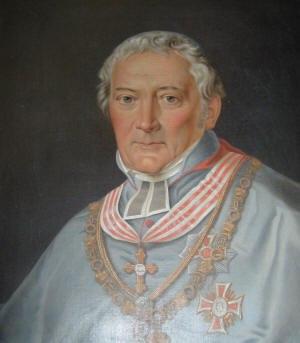
Maximilian Joseph Gottfried Sommerau Beeckh est un cardinal autrichien du XIXᵉ siècle.